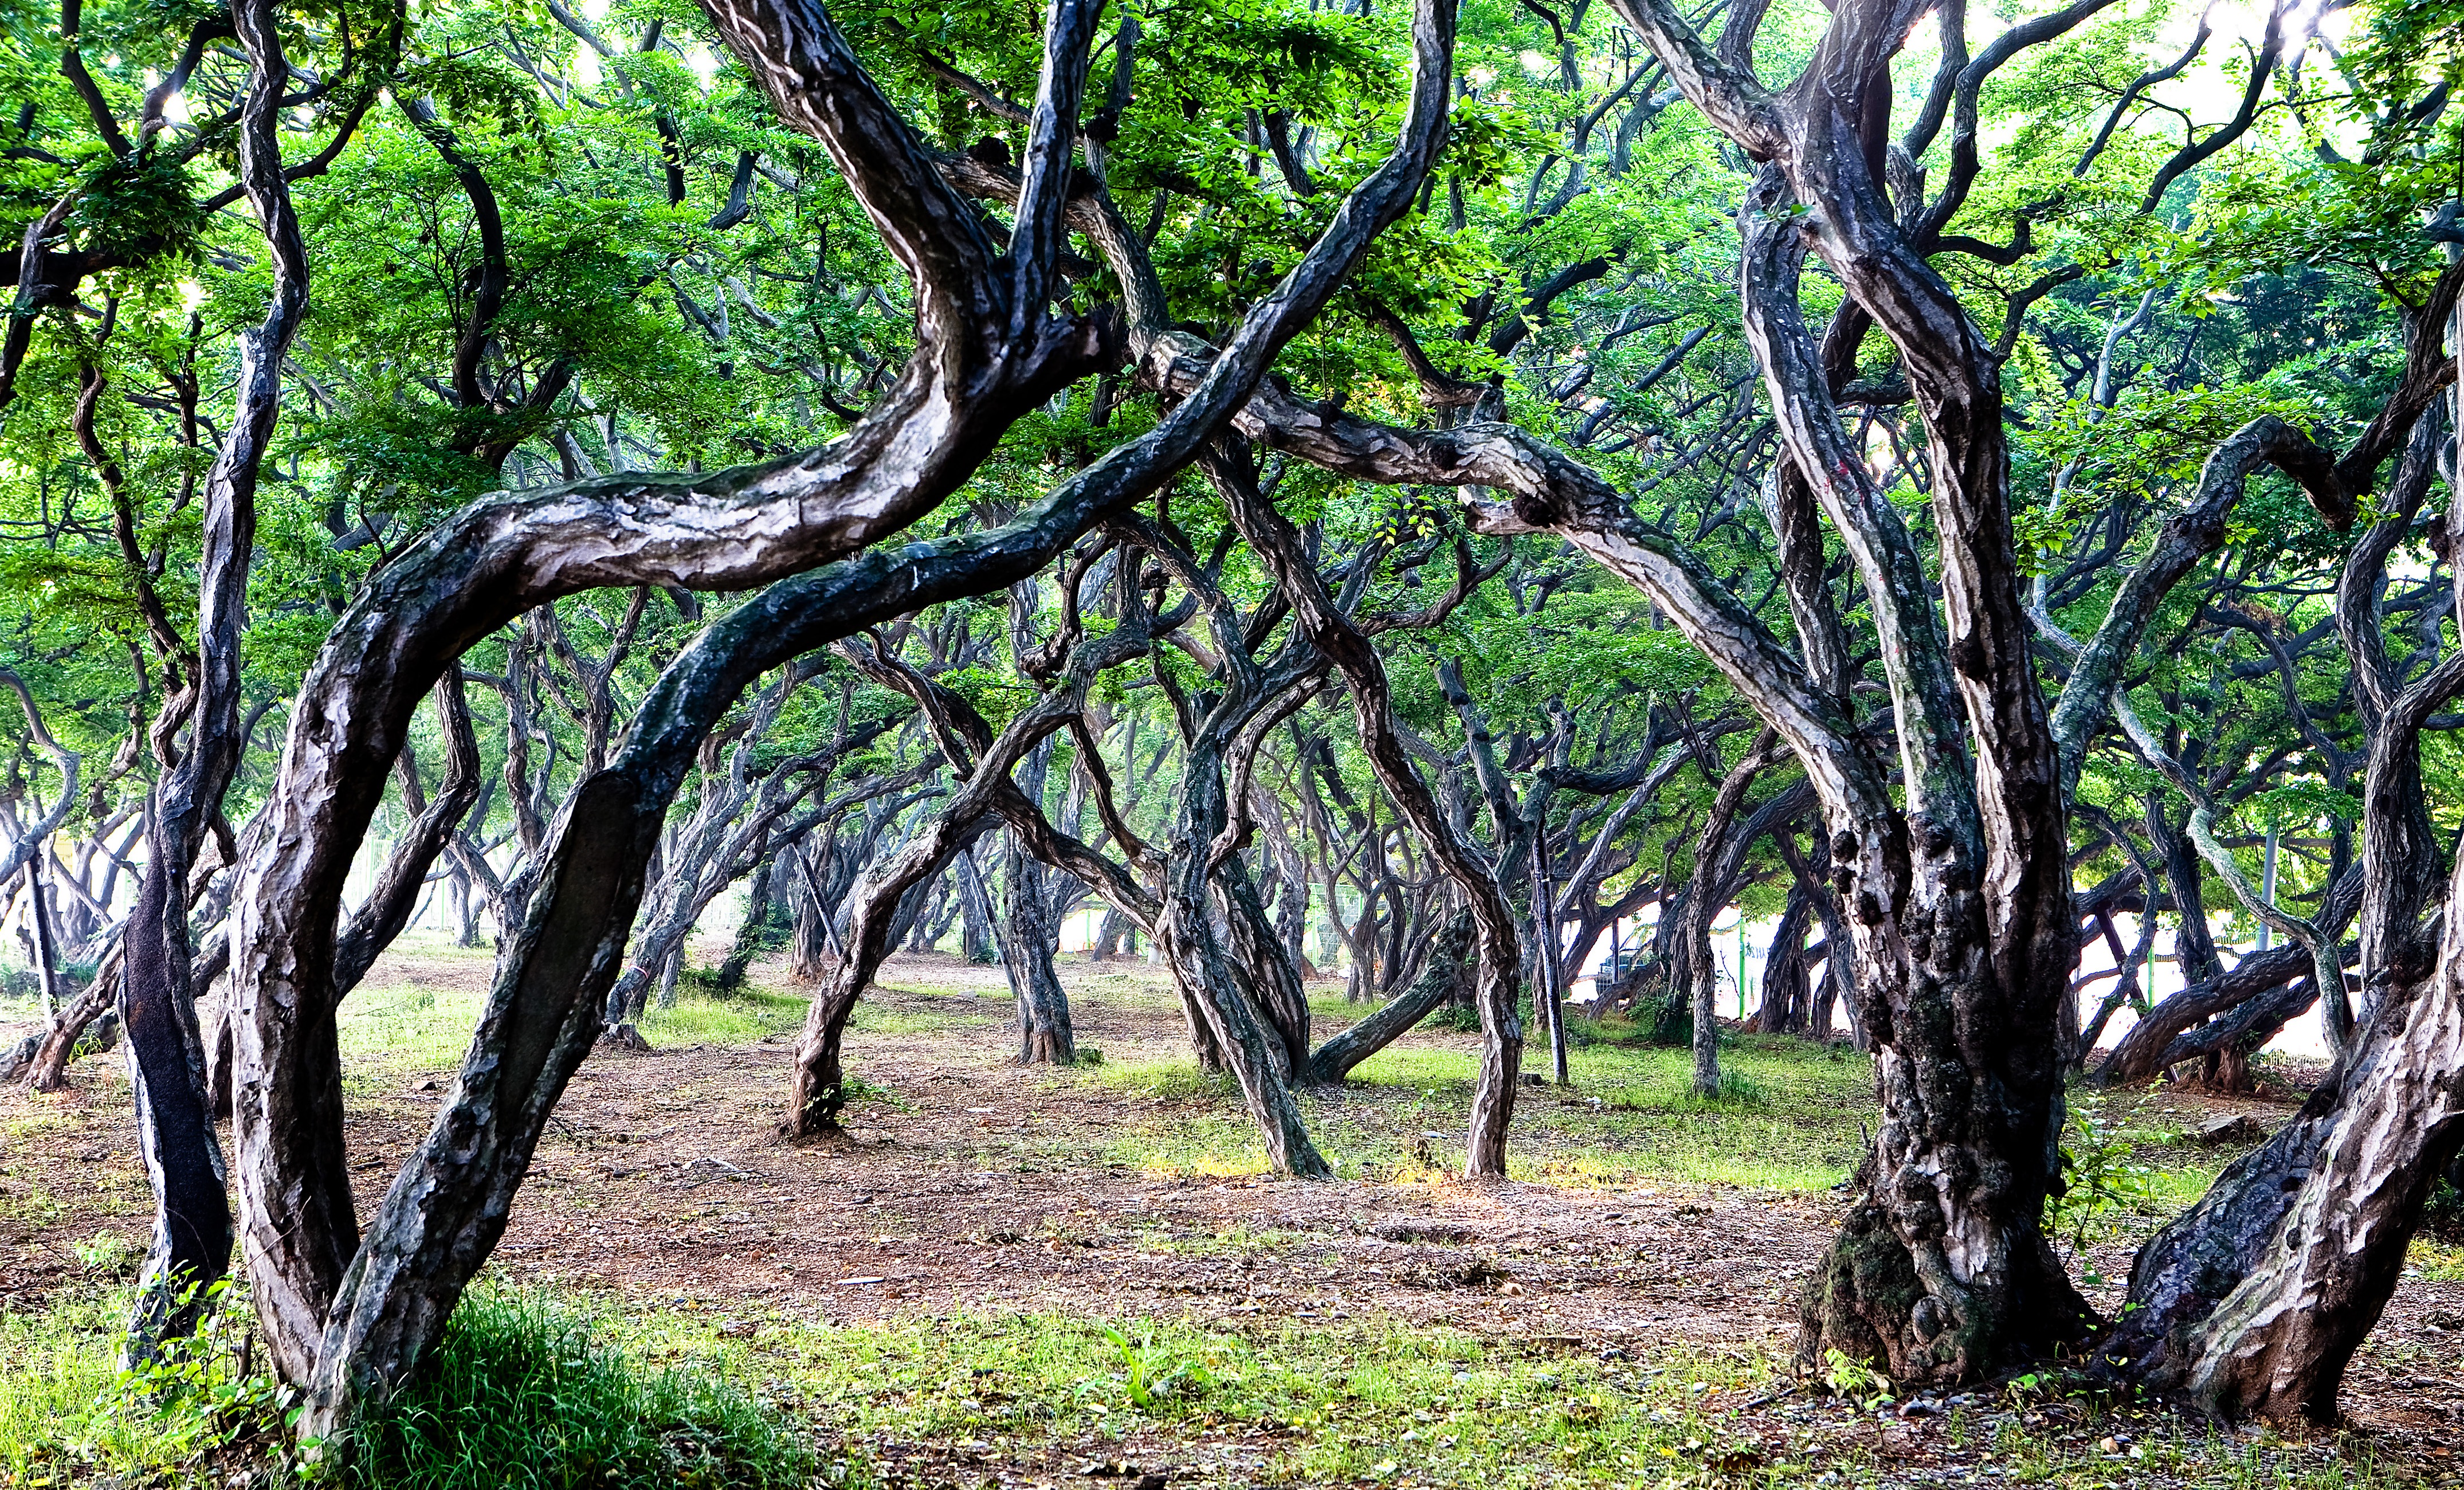
landscape, tree, nature, forest, branch, abstract, plant, wood, summer, jungle, park, botany, blue, garden, flora, plants, rainforest, deciduous, plantation, grove, woodland, habitat, ecosystem, arboretum, flower tree, greenness, old growth forest, natural environment, woody plant